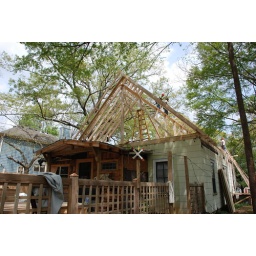
wow - they put up the new floor and roof in no time flat.